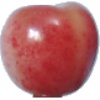
Label: cherry_rainier